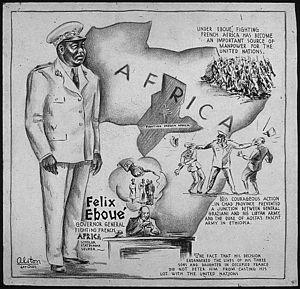
Charles Henry Alston est un peintre, sculpteur, muraliste, illustrateur et enseignant afro-américain, l'un des premiers « hommes de couleur » reconnu comme artiste contemporain aux États-Unis dans les années 1950 et une des figures du mouvement culturel afro-américain dit Renaissance de Harlem.